Royal Palace of Madrid

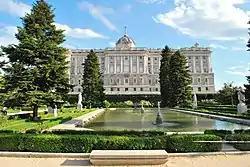
View from the Sabatini Gardens.

These gardens are so named because the Muslim leader Ali ben Yusuf allegedly camped here with his troops in 1109 during an attempted reconquest of Madrid. The first improvements to the area occurred under King Philip IV, who built fountains and planted various types of vegetation, but its overall look remained largely neglected. During the construction of the palace various landscaping projects were put forth based on the gardens of the Royal Palace of La Granja de San Ildefonso, but lack of funds hampered further improvement until the reign of Isabella II who began work in earnest. Following the taste of the times, the park was designed in the Romanticist style.